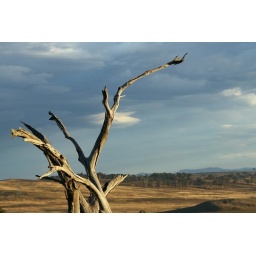
A dead tree against an evening sky at Yass, NSW